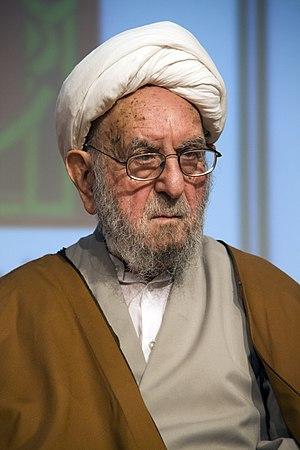
Ibrahim Amini (né en 1925 à Najafabad, province d'Ispahan, Iran) est un juriste chiite. L'ayatollah Ibrahim Amini est représentant de l'Assemblée des experts et le chef temporaire de prière du vendredi de Qom et un membre de la communauté Séminaire des enseignants de Qom